Infrared heater

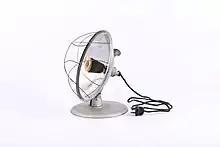
Soviet infrared heater with open wire element. 1963

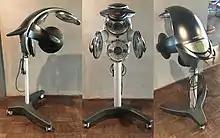
Electrical infrared hair dryer for hair salons,

A heat lamp is an incandescent light bulb that is used for the principal purpose of creating heat. The spectrum of black-body radiation emitted by the lamp is shifted to produce more infrared light. Many heat lamps include a red filter to minimize the amount of visible light emitted. Heat lamps often include an internal reflector.